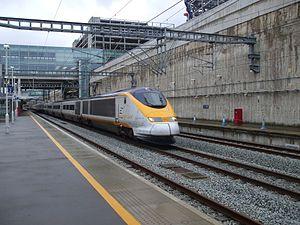
Un TGV est un train de conception française alimenté par caténaire et propulsé par des moteurs électriques, atteignant régulièrement la vitesse de 320 km/h sur des lignes à grande vitesse.